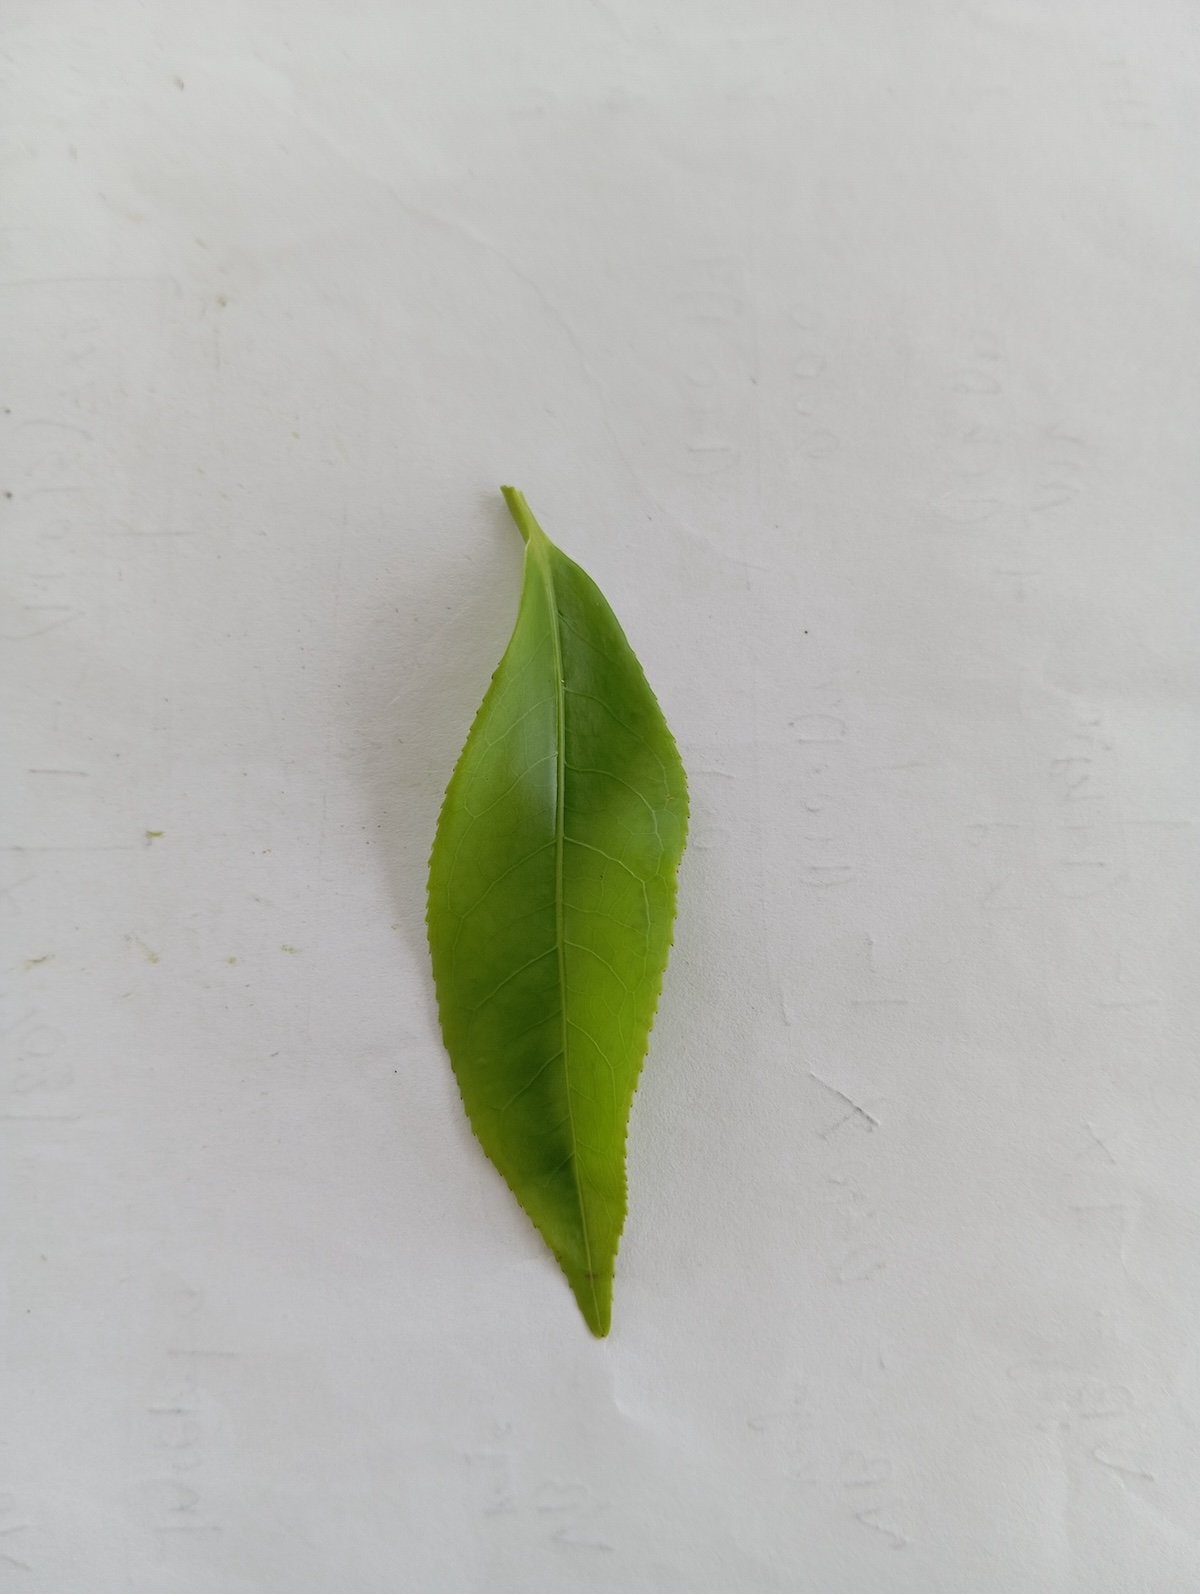
Label: Healthy leaf